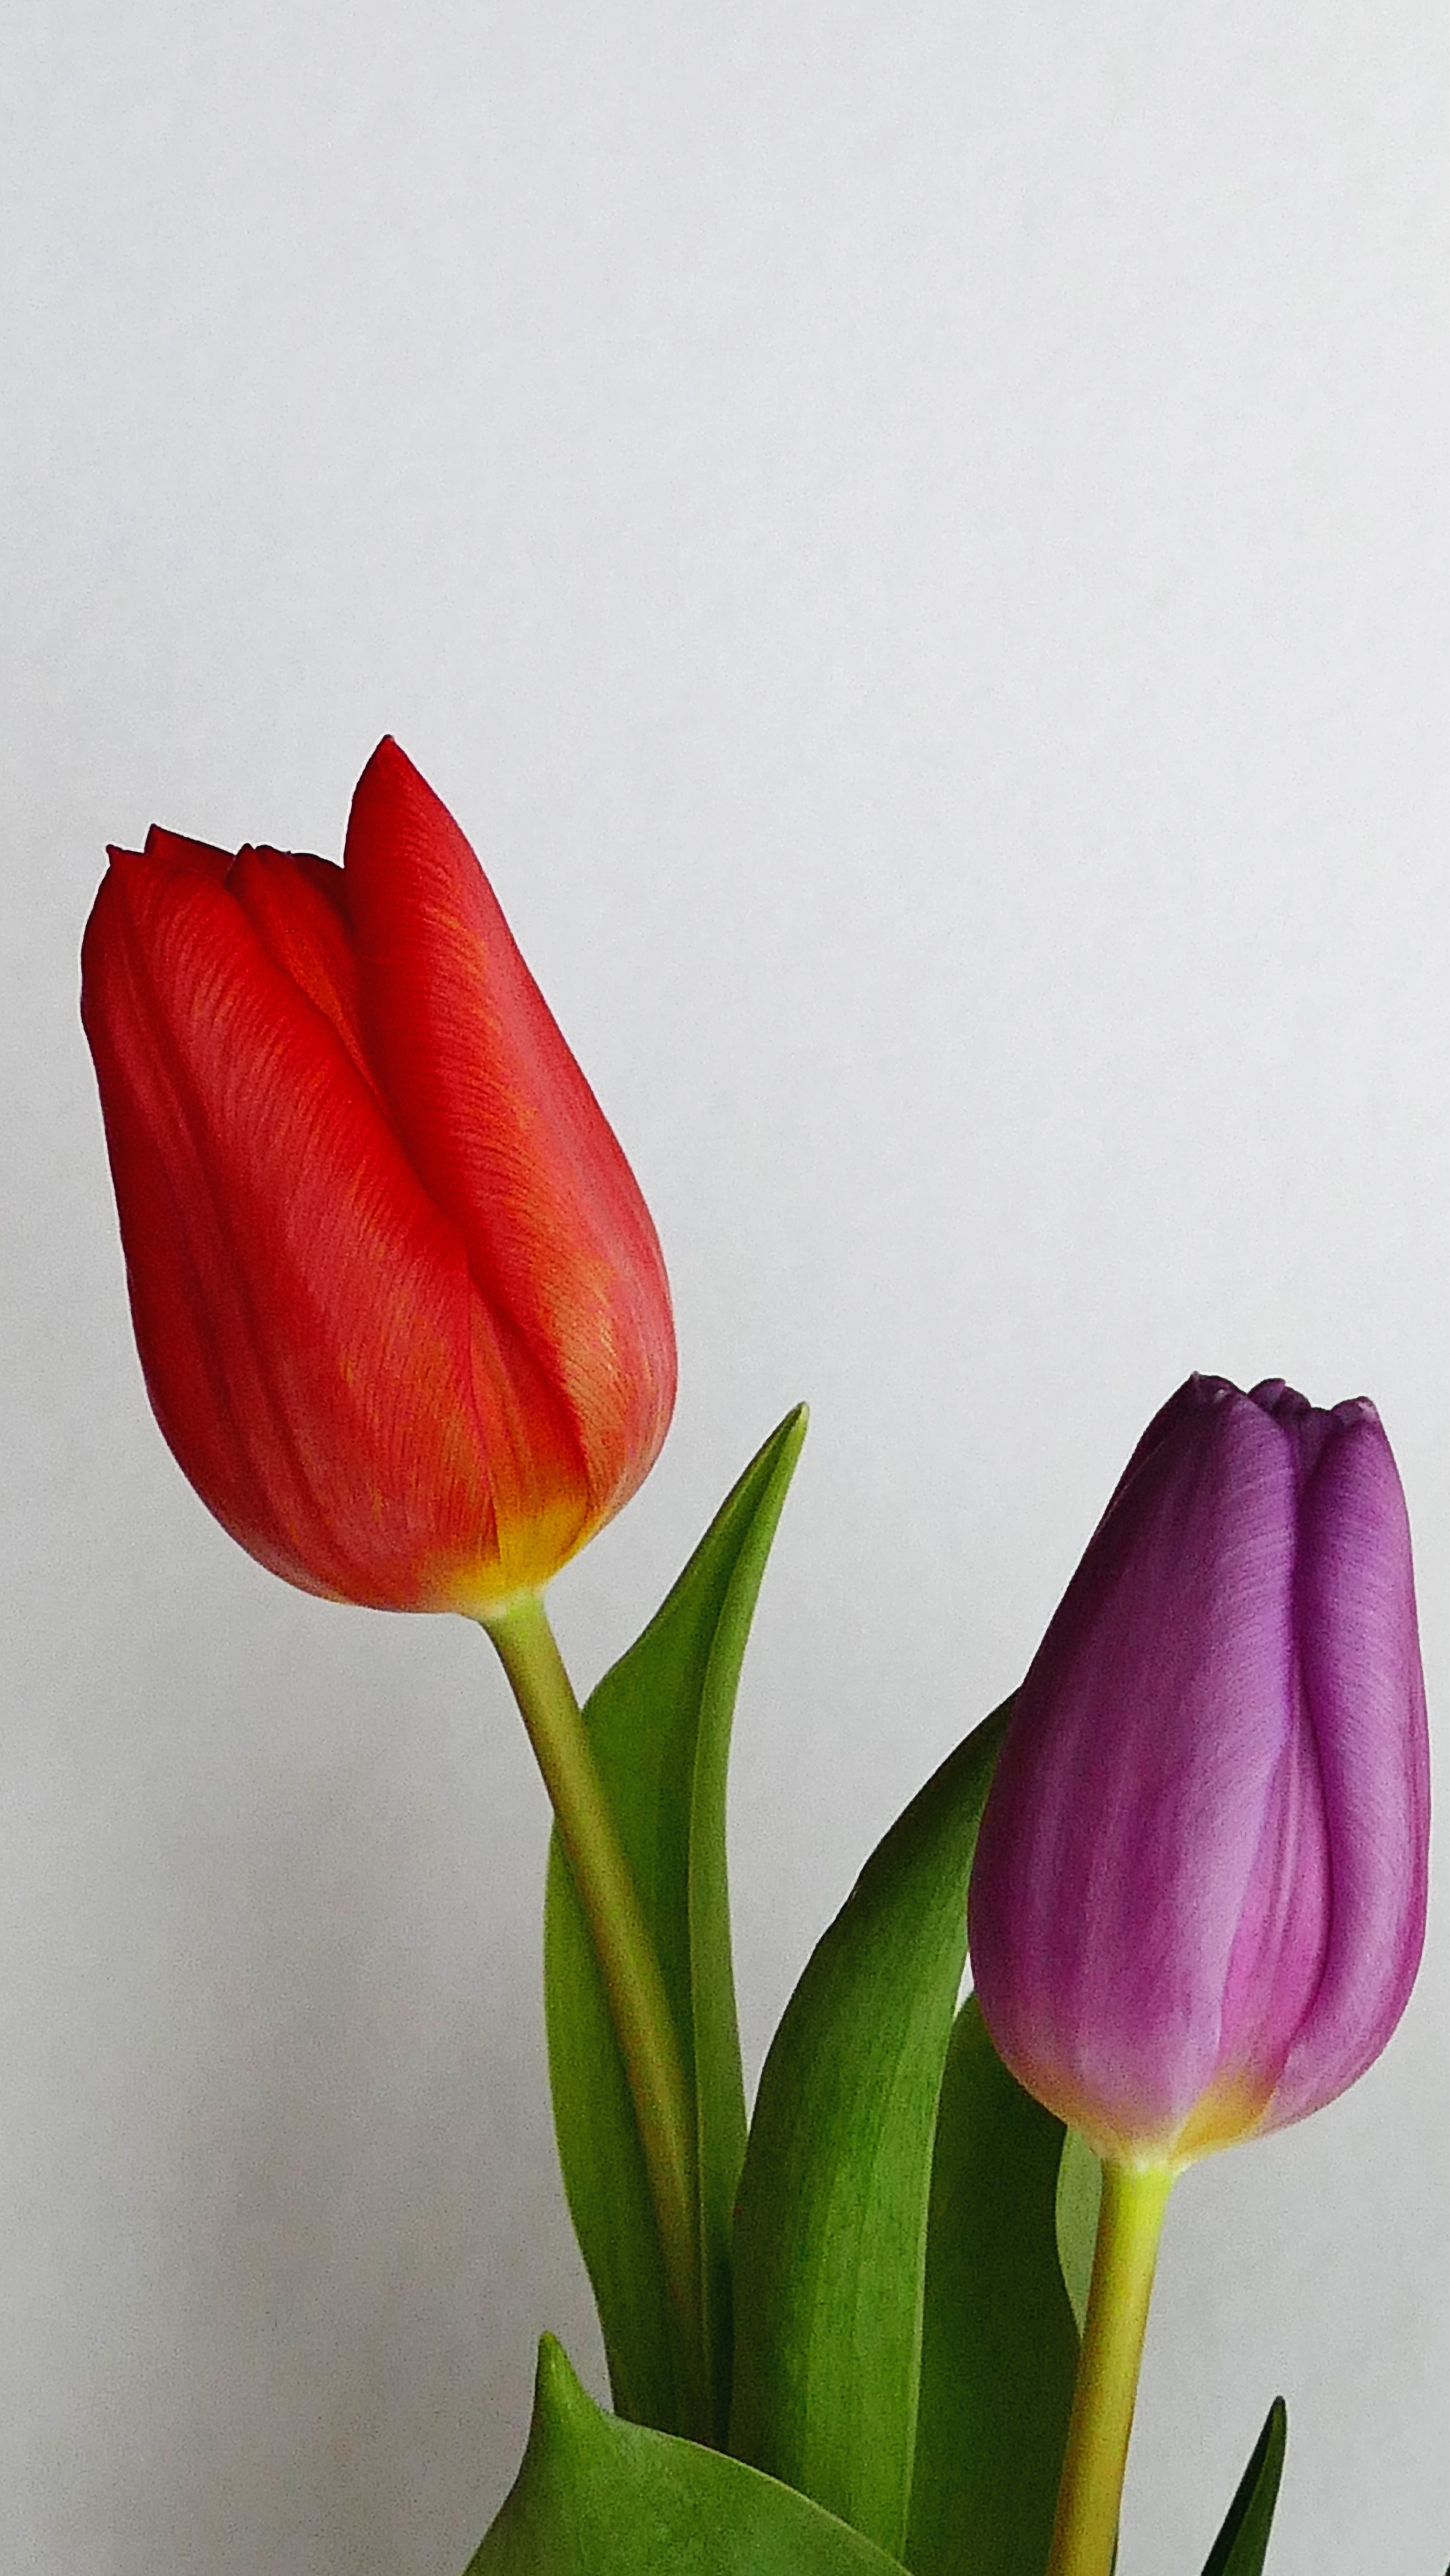
nature, blossom, plant, bunch, flower, petal, bloom, floral, tulip, bouquet, spring, green, red, colourful, color, natural, fresh, romantic, botany, blooming, colorful, yellow, garden, pink, season, flowers, decorative, easter, tulips, valentine, spring flowers, yellow flowers, flowering plant, lily family, plant stem, land plant